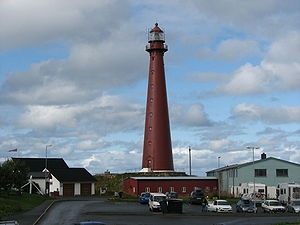
Fyrtårne i Norge / Liste over norske fyr / Nordland
Andenes fyr, Andøy.
Fyrtårne i Norge er placeret langs den 100.915 km lange norske kyst. Der har i alt været 212 fyr, men kun 154 har været i drift samtidig. Det første fyr, som blev opført i Norge var Lindesnes fyr, som oprettedes i 1655, og det sidste bemandede fyr, som kom til, var Anda fyr, som blev færdiggjort i 1932. I dag er alle fyrene automatiserede og ubemandede. Bøkfjord fyr var i december 2006 det sidste fyr, som blev ubemandet. I dag defineres totalt 107 anlæg som fyrstationer i Norge. Ansvar for fyrbelysning og sejlemærker i Norge ligger hos Fyr- og merketjenesten i Kystverkets Hovedkontor.